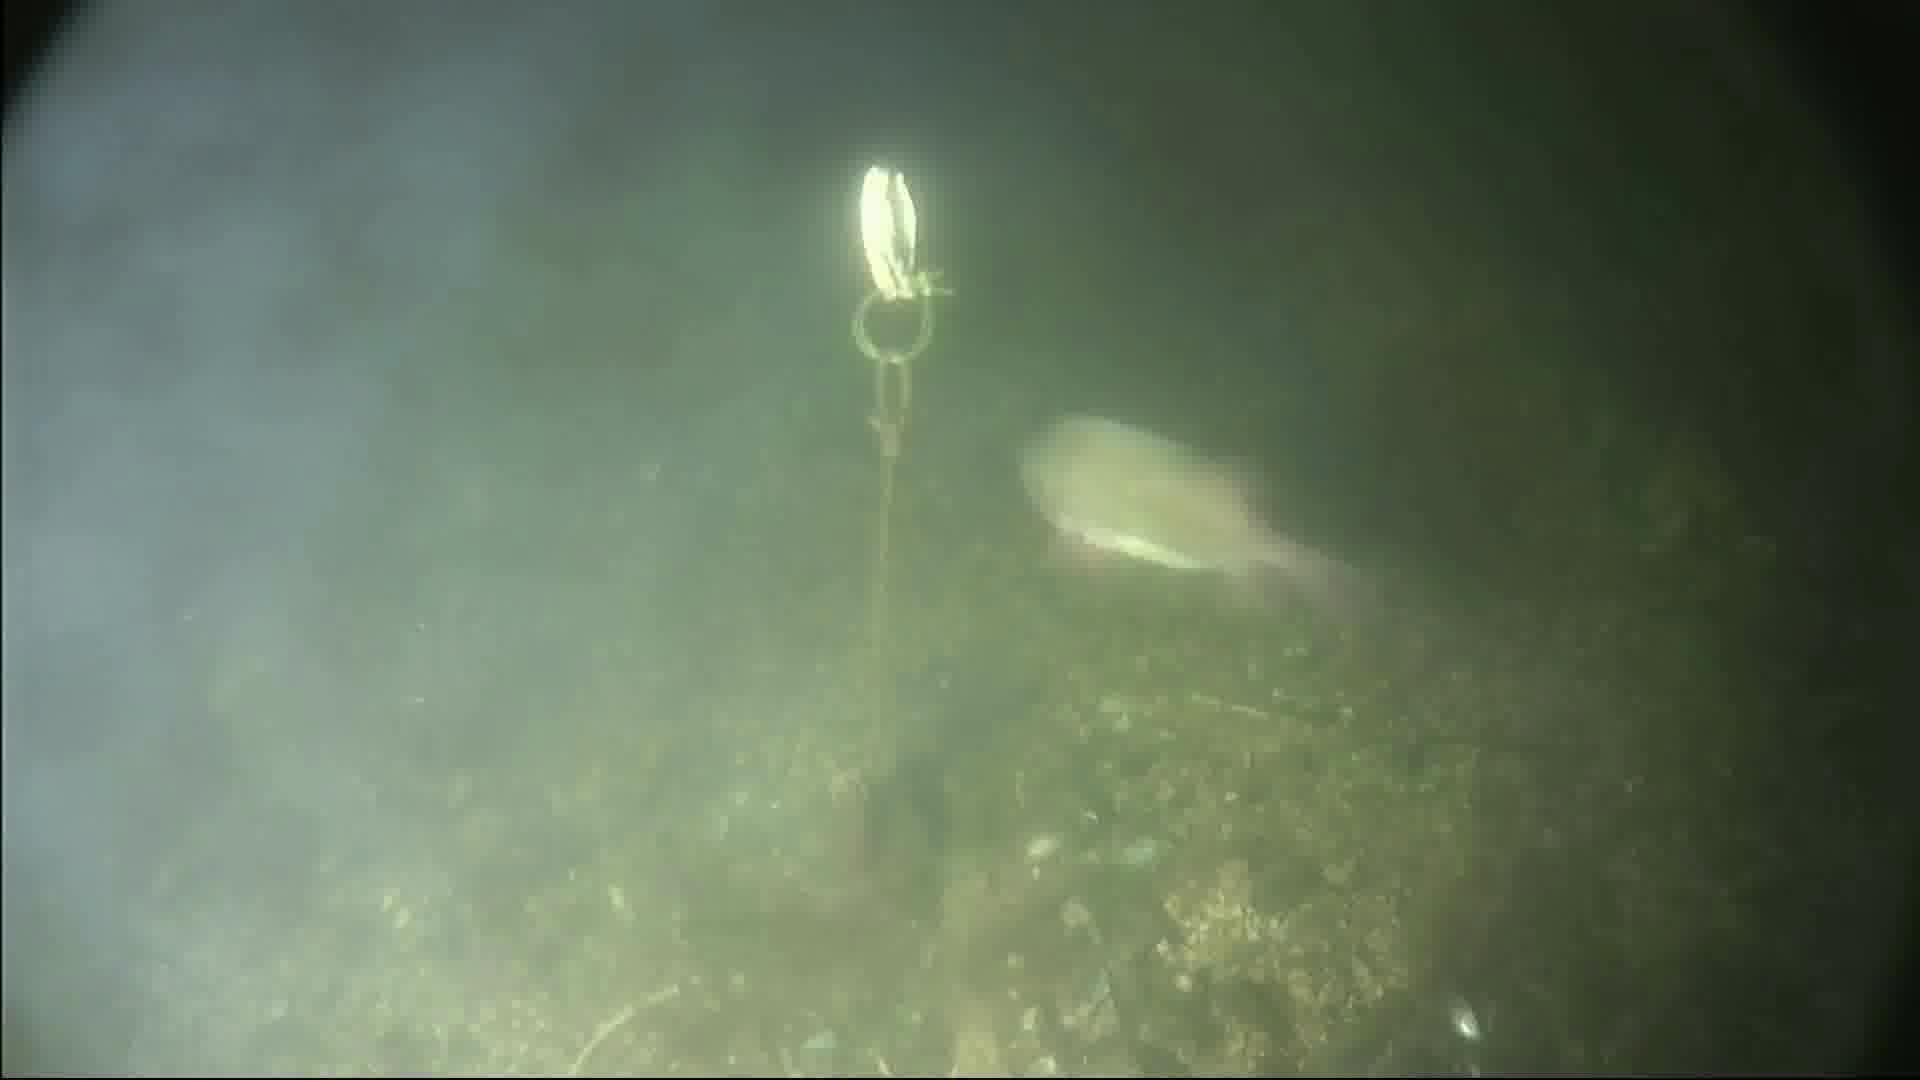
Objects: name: fish
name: crab